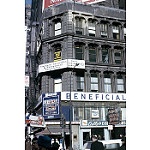
Label: buildings